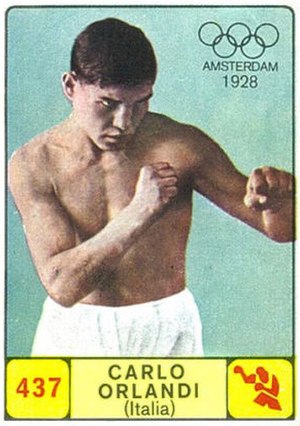
Carlo Orlandi / Eksterne henvisninger
Carlo Orlandi 1928
Carlo Orlandi var en italiensk bokser som deltog i de olympiske lege 1928 i Amsterdam.